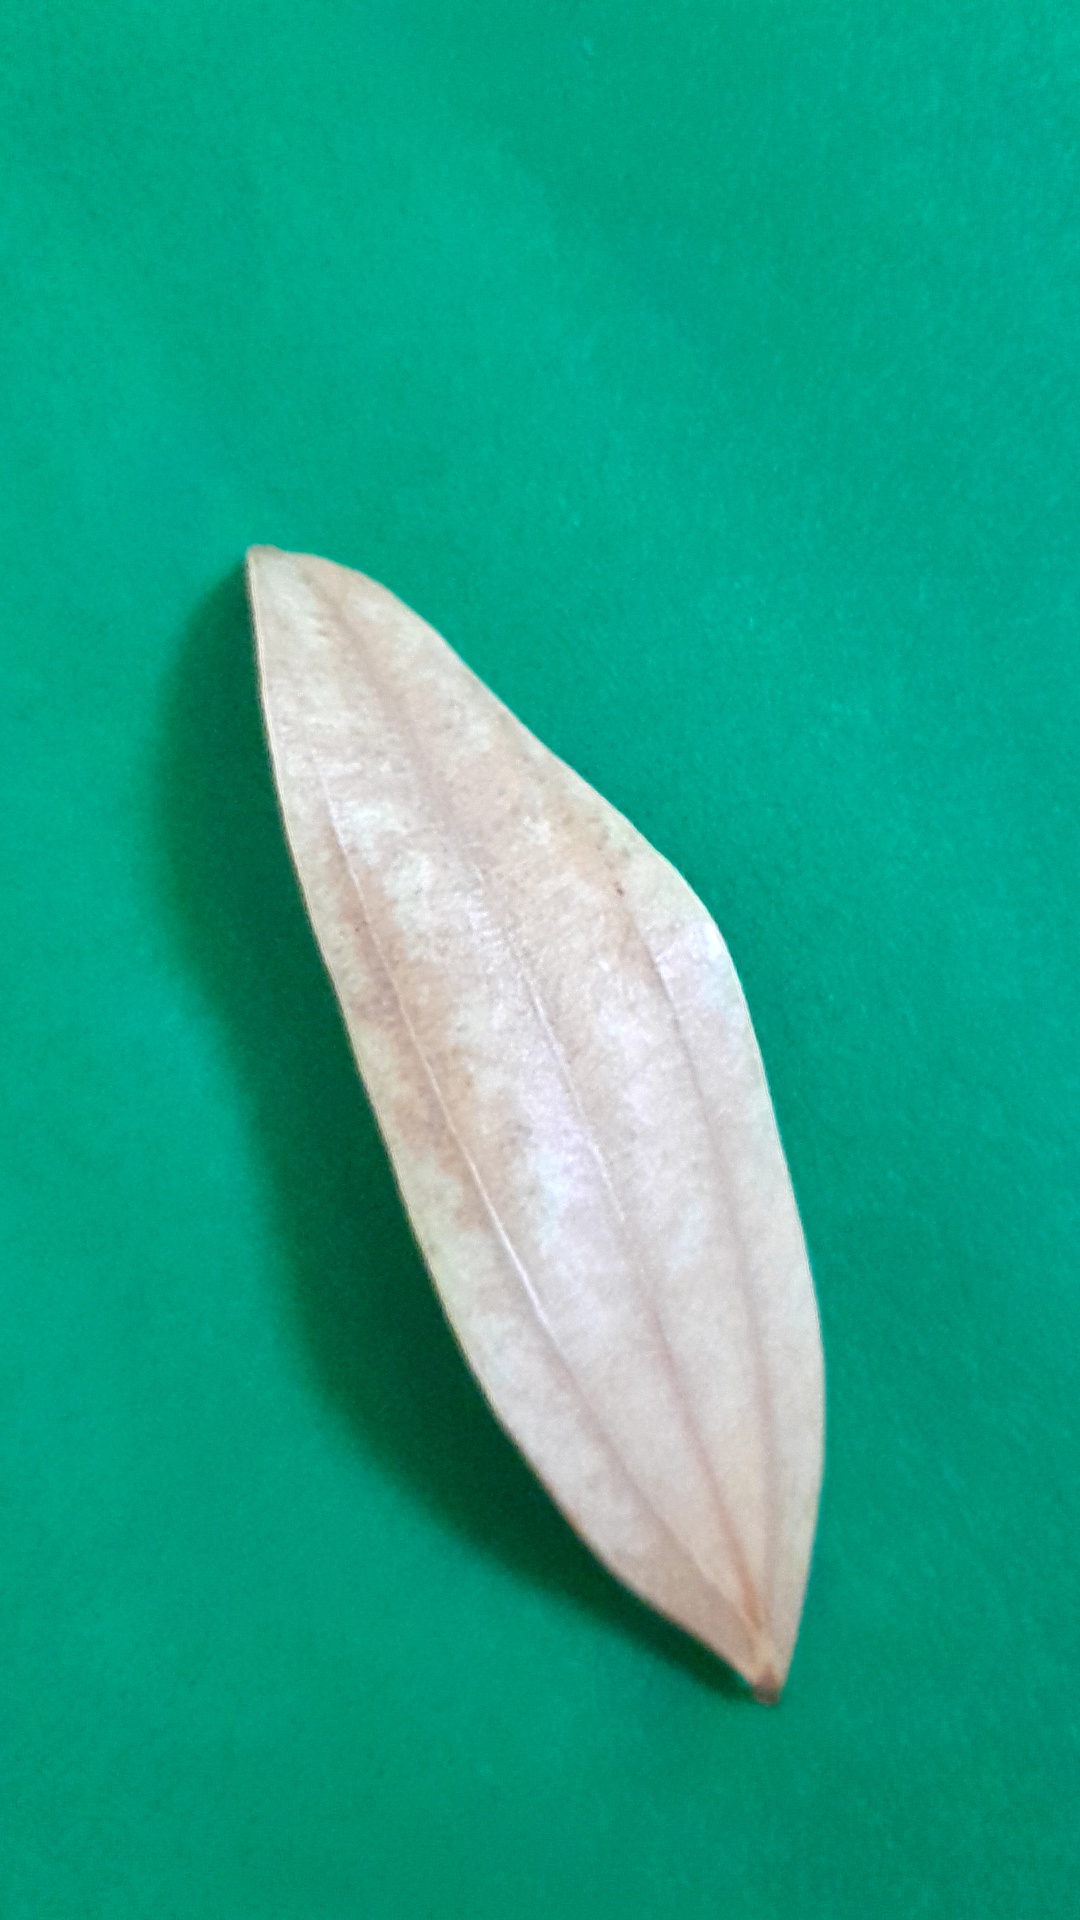
Label: Dry Leaf